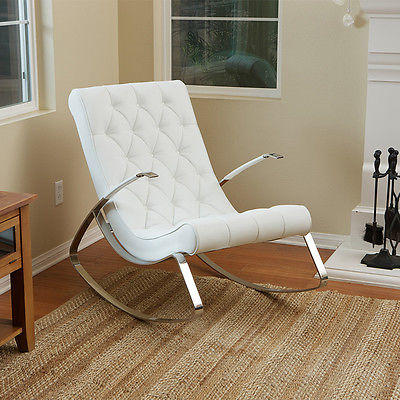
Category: chair